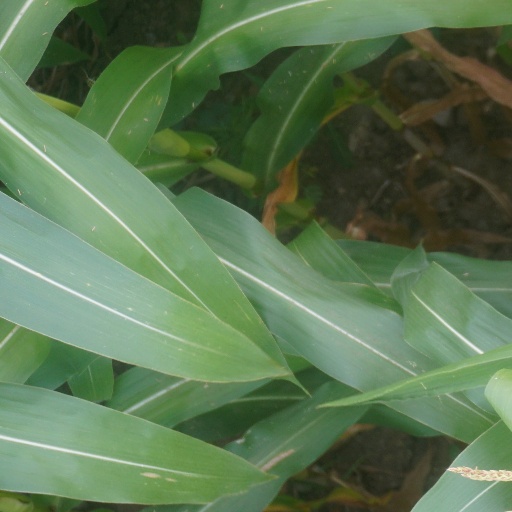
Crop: maize; corn